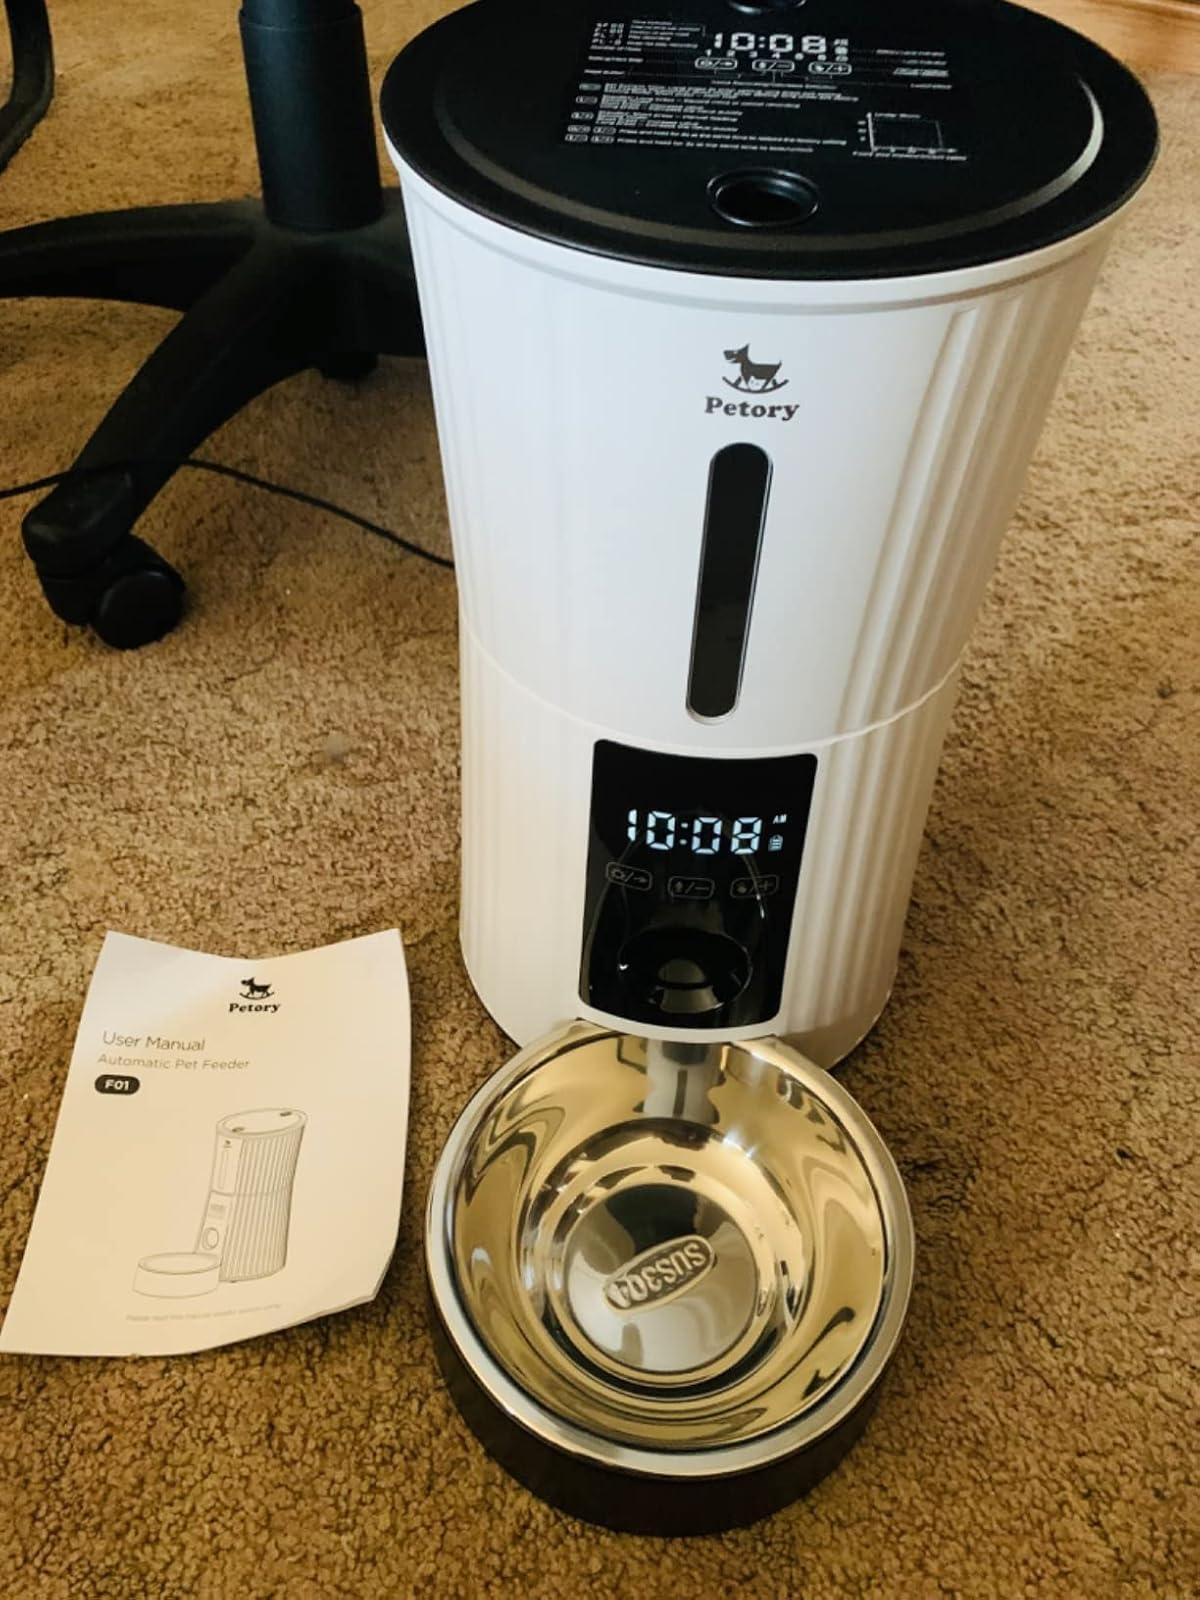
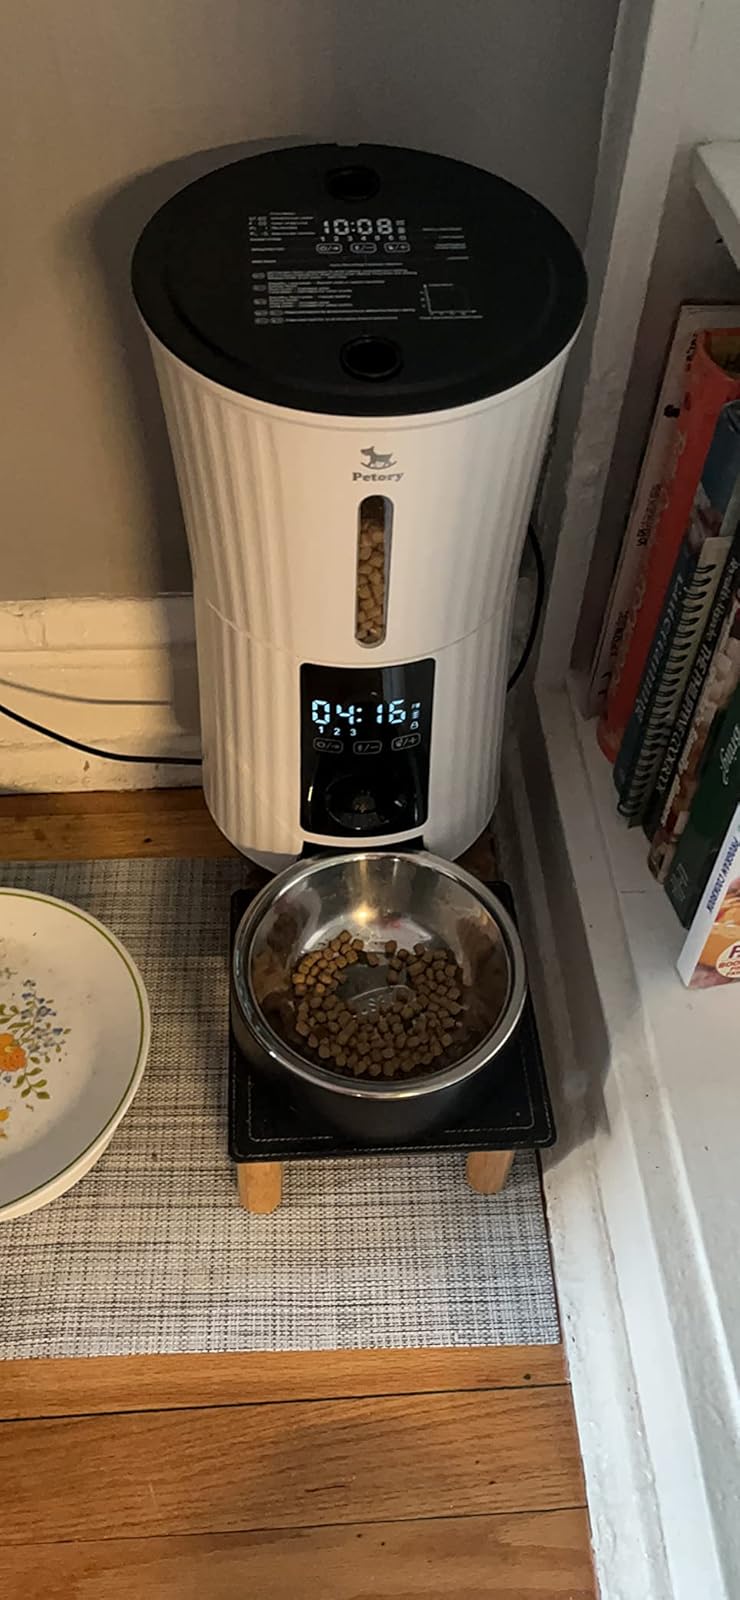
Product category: items_feeder
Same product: yes